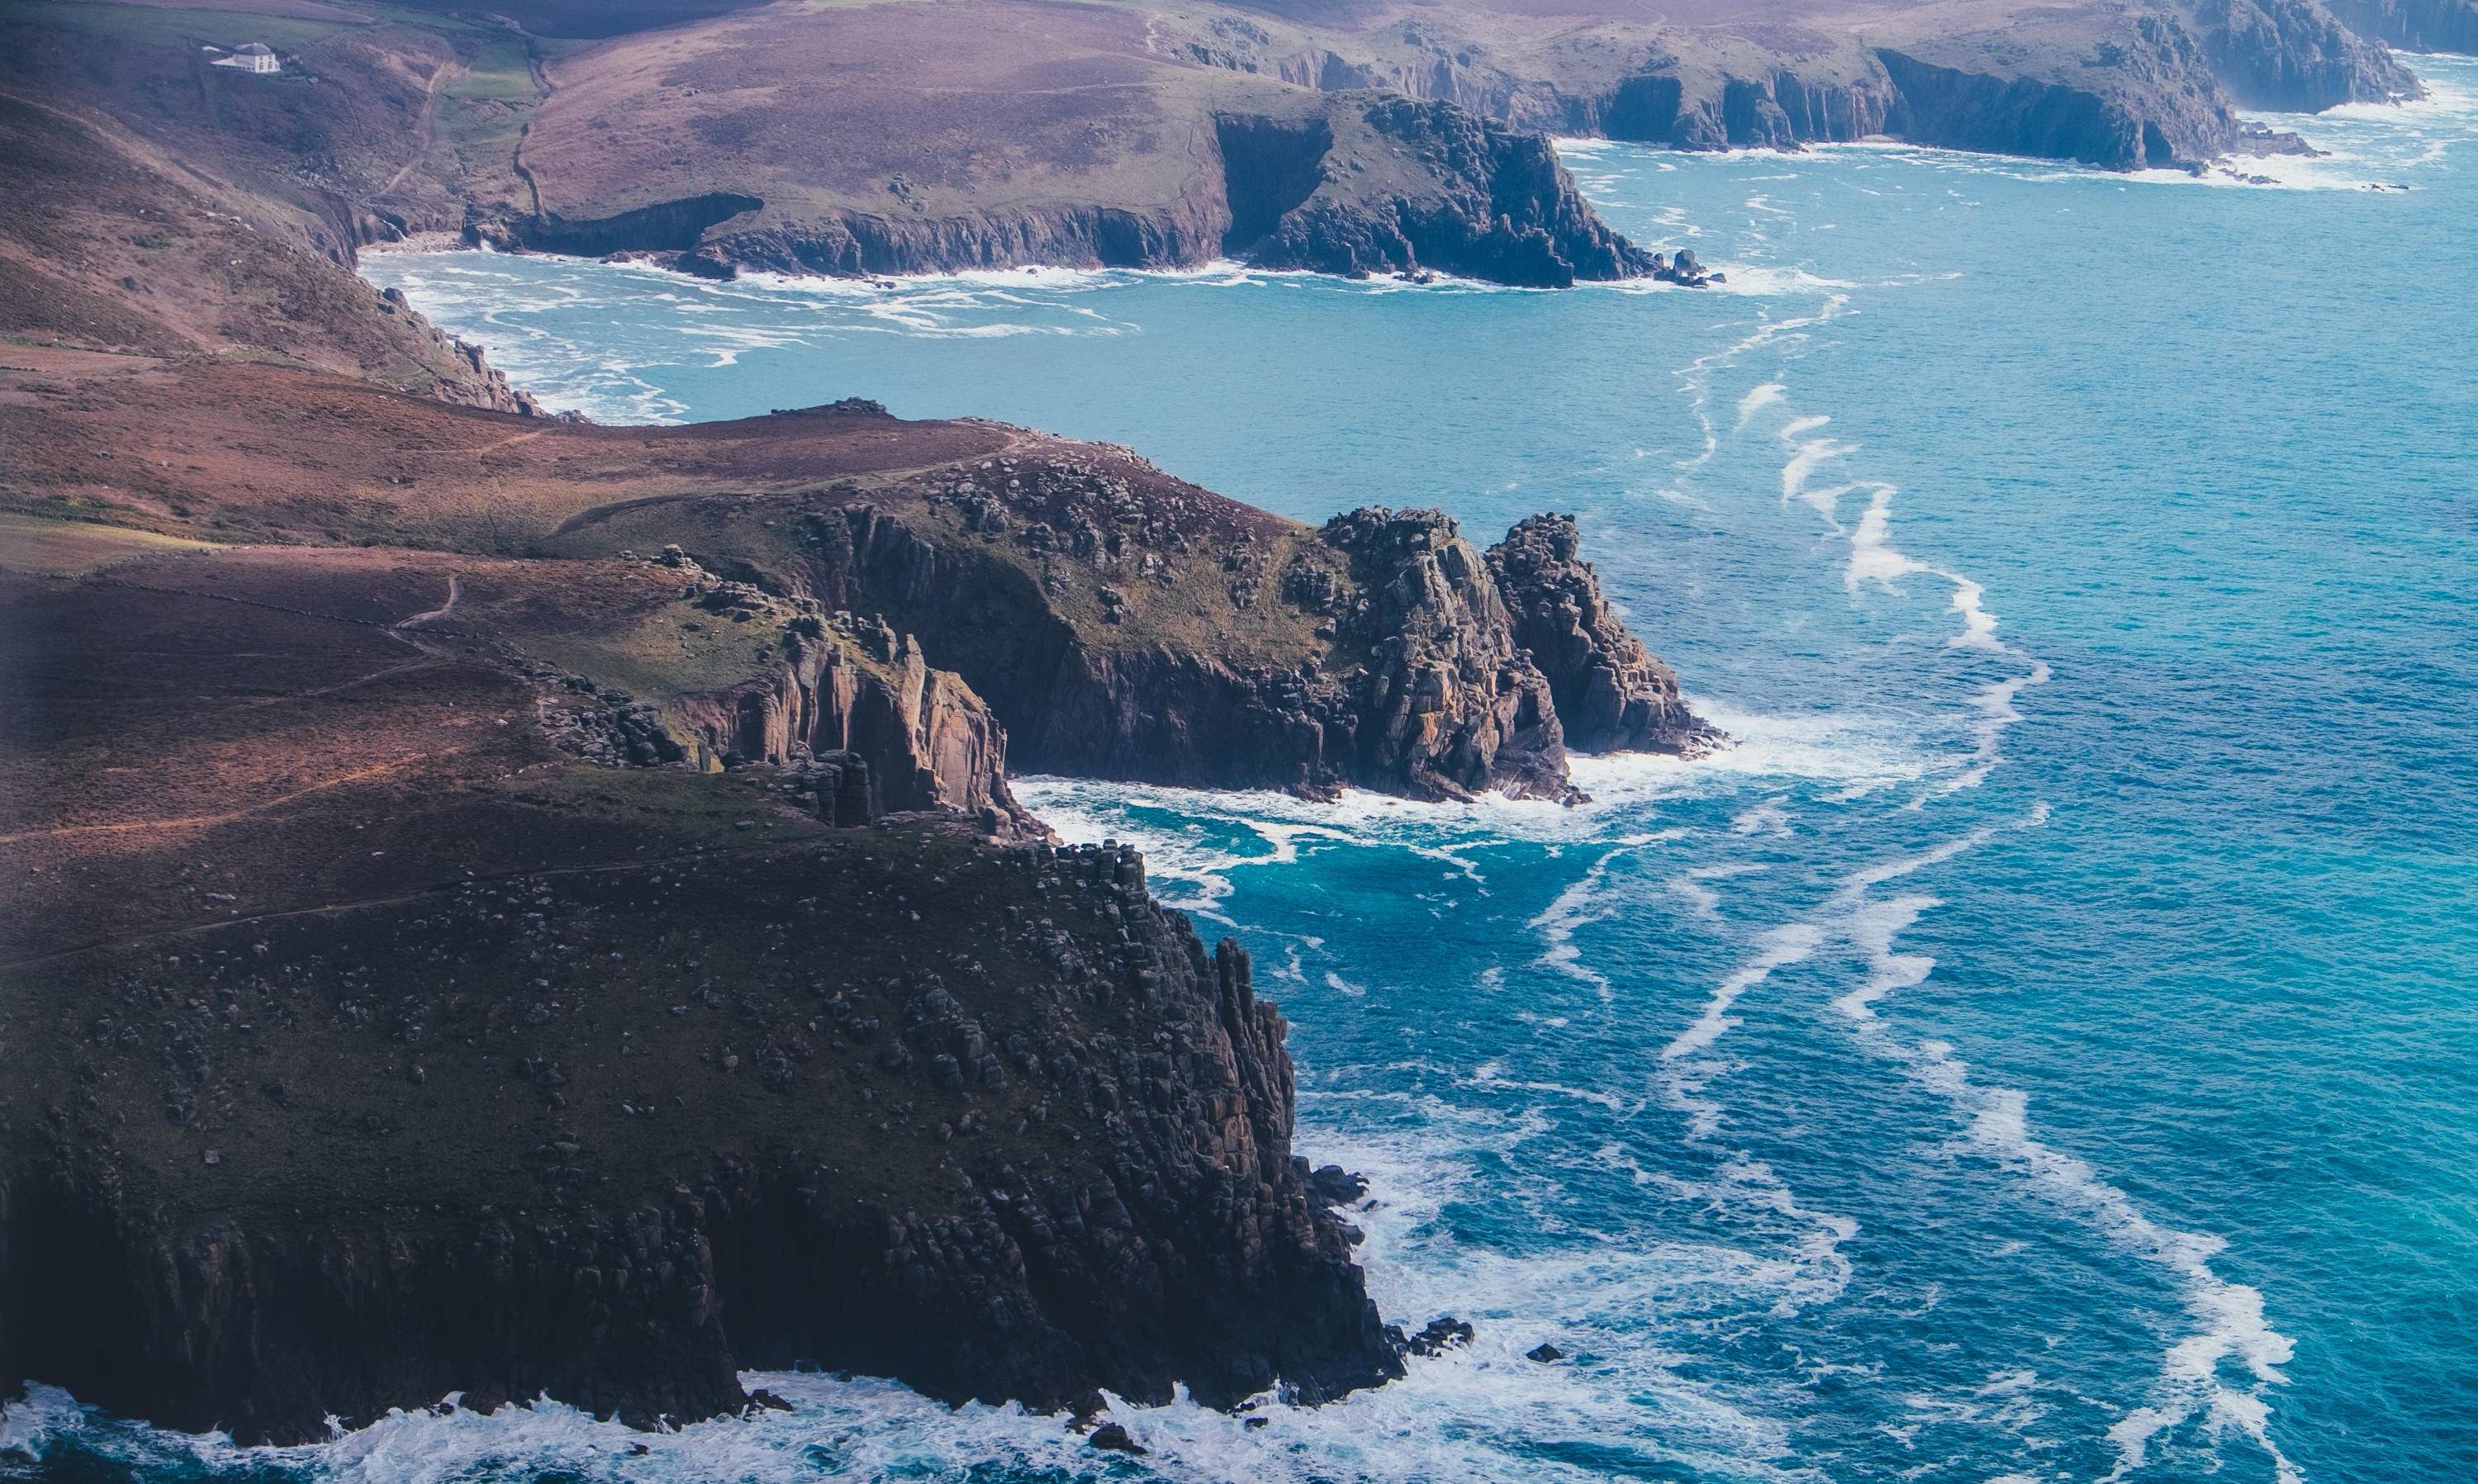
sea, coast, ocean, wave, cliff, bay, fjord, terrain, body of water, cape, islet, landform, geographical feature, glacial landform, wind wave